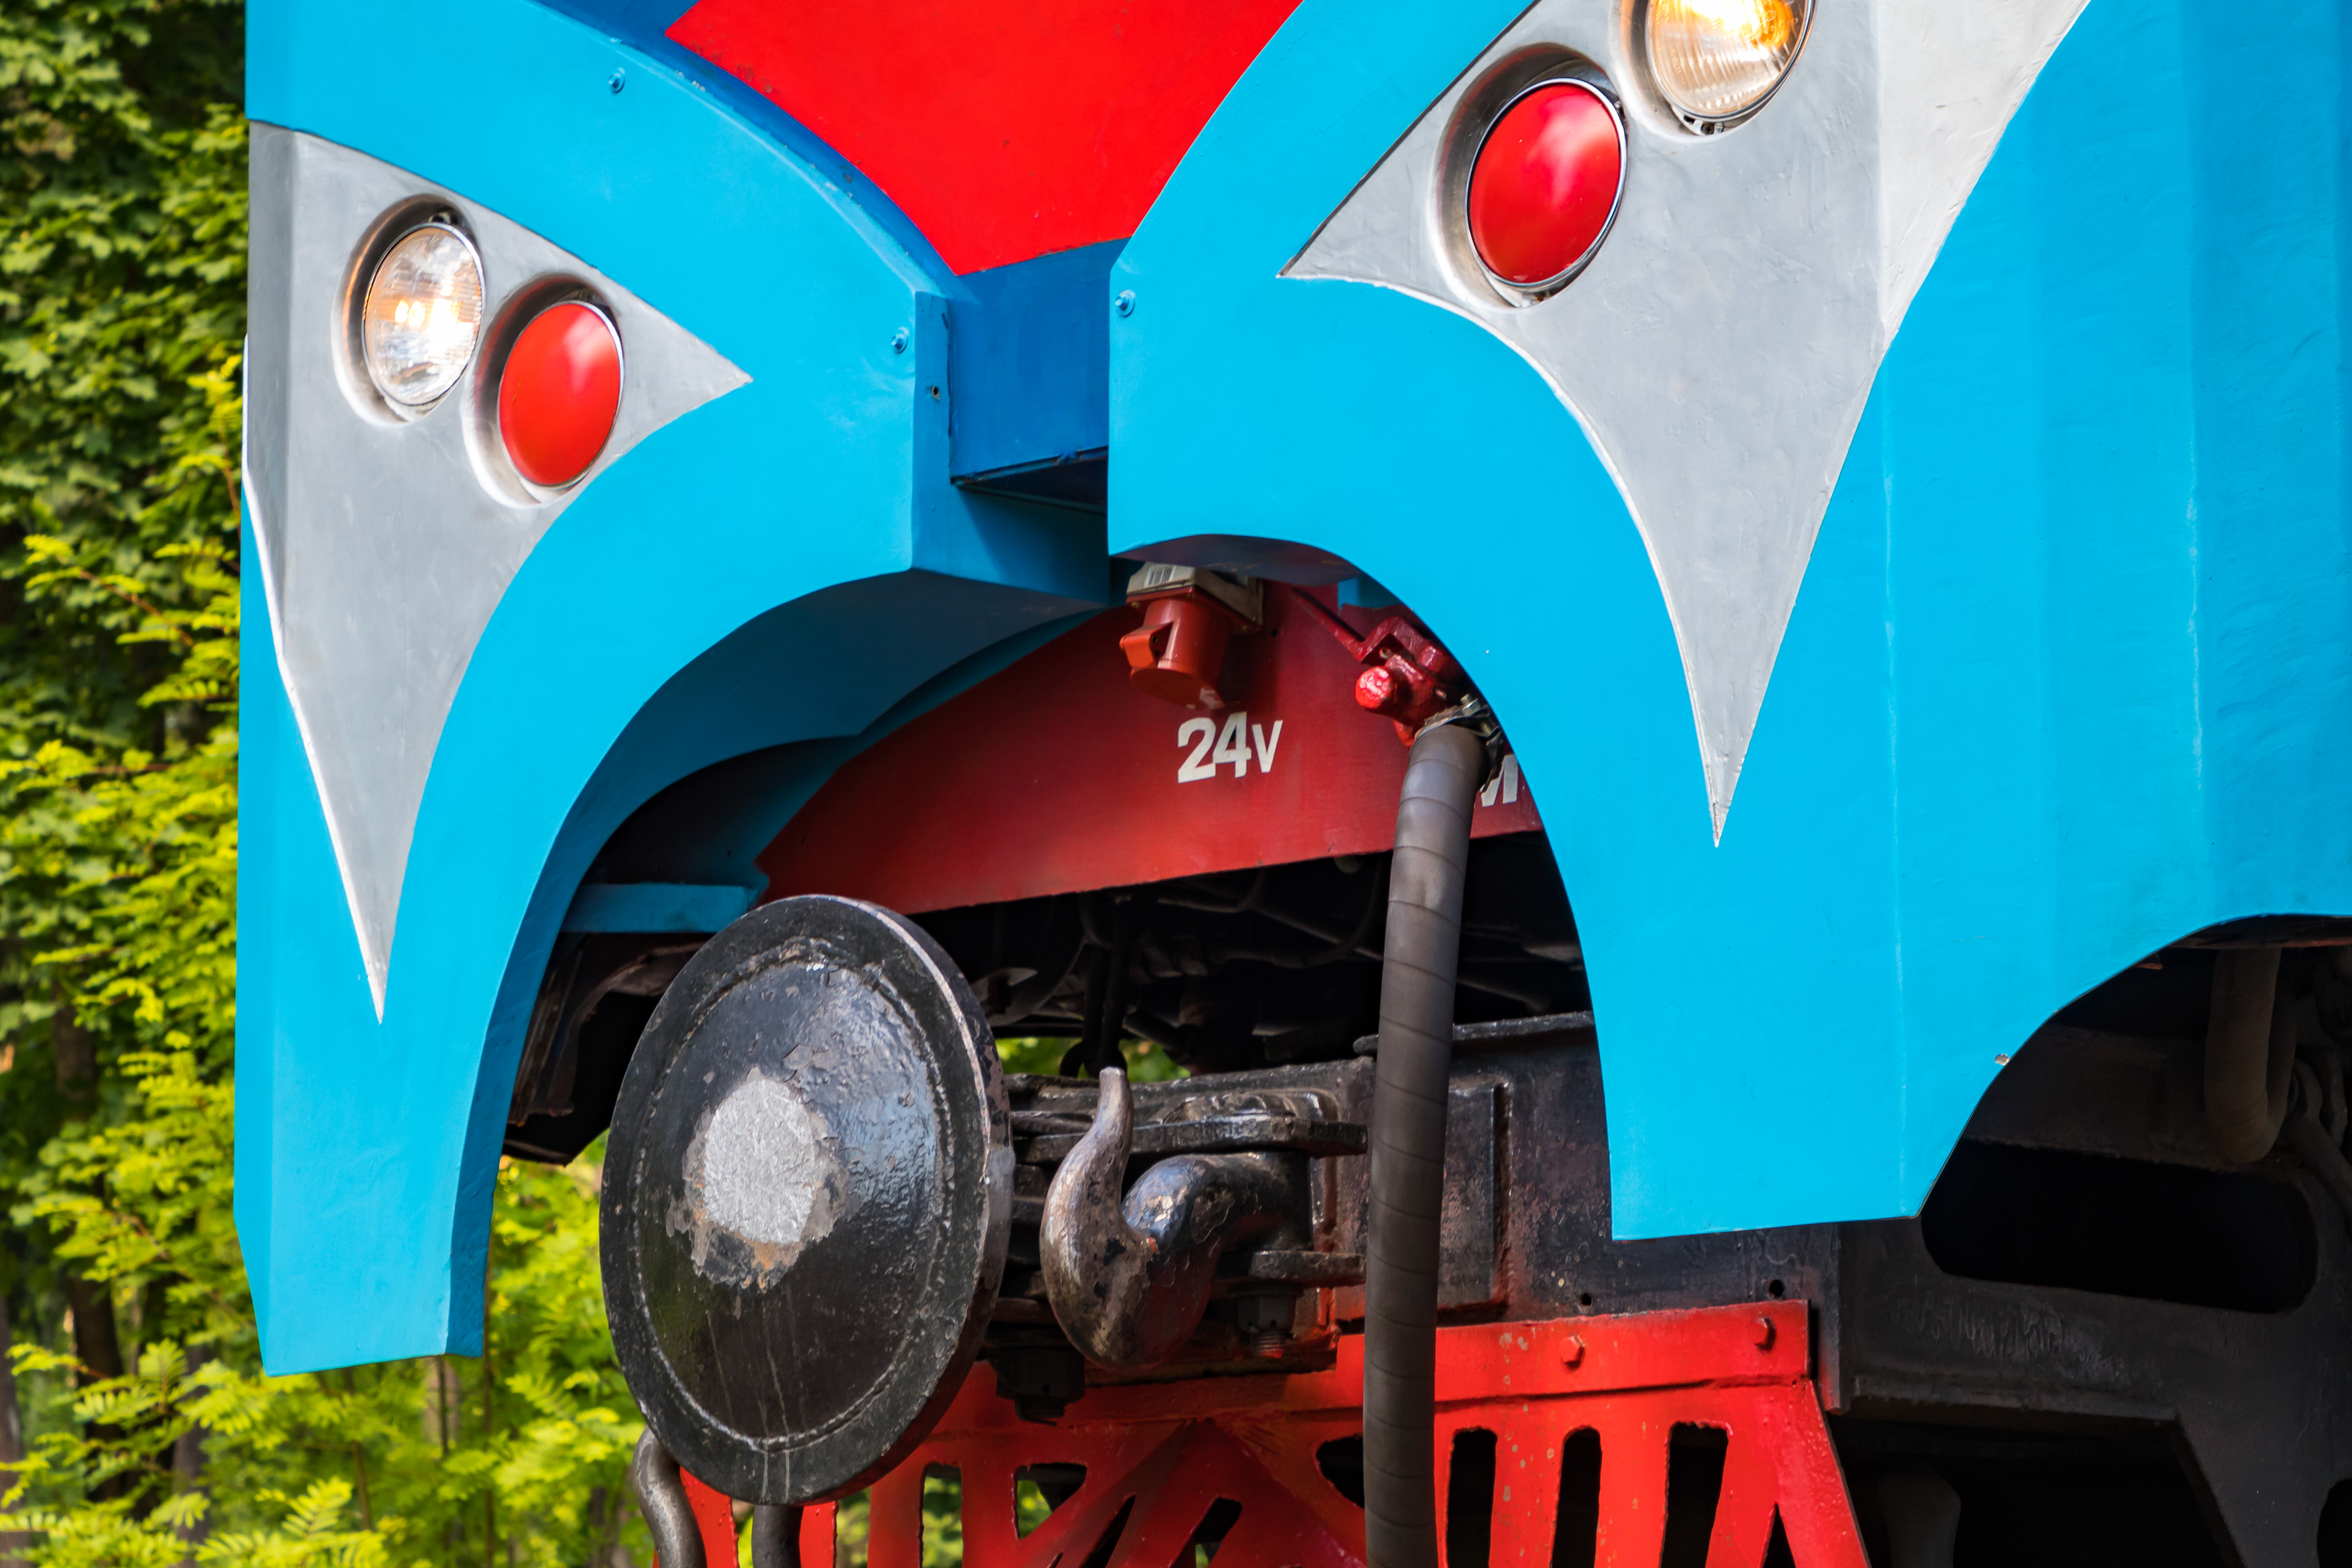
locomotive, diesel locomotive, wagons, train, rails, maneuvers, station, stop, railway, narrow gauge railway, traffic, transport, Kratovo Children's Railway, wheel, photograph, plant, product, blue, motor vehicle, architecture, tree, automotive tire, red, art, headgear, font, paint, automotive lighting, automotive design, electric blue, rim, personal protective equipment, magenta, fictional character, automotive exterior, leisure, grass, automotive wheel system, bumper, carmine, eyewear, fun, recreation, wing, graphics, Animated cartoon, illustration, games, graphic design, animation, fiction, supervillain, photography, mural